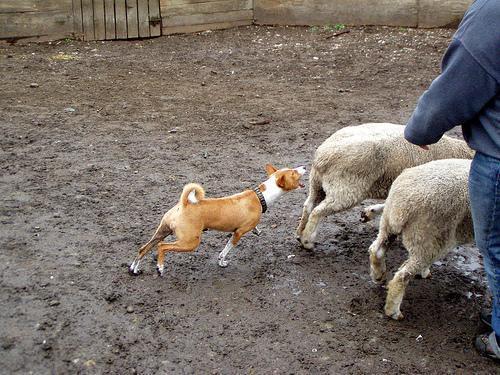
basenji